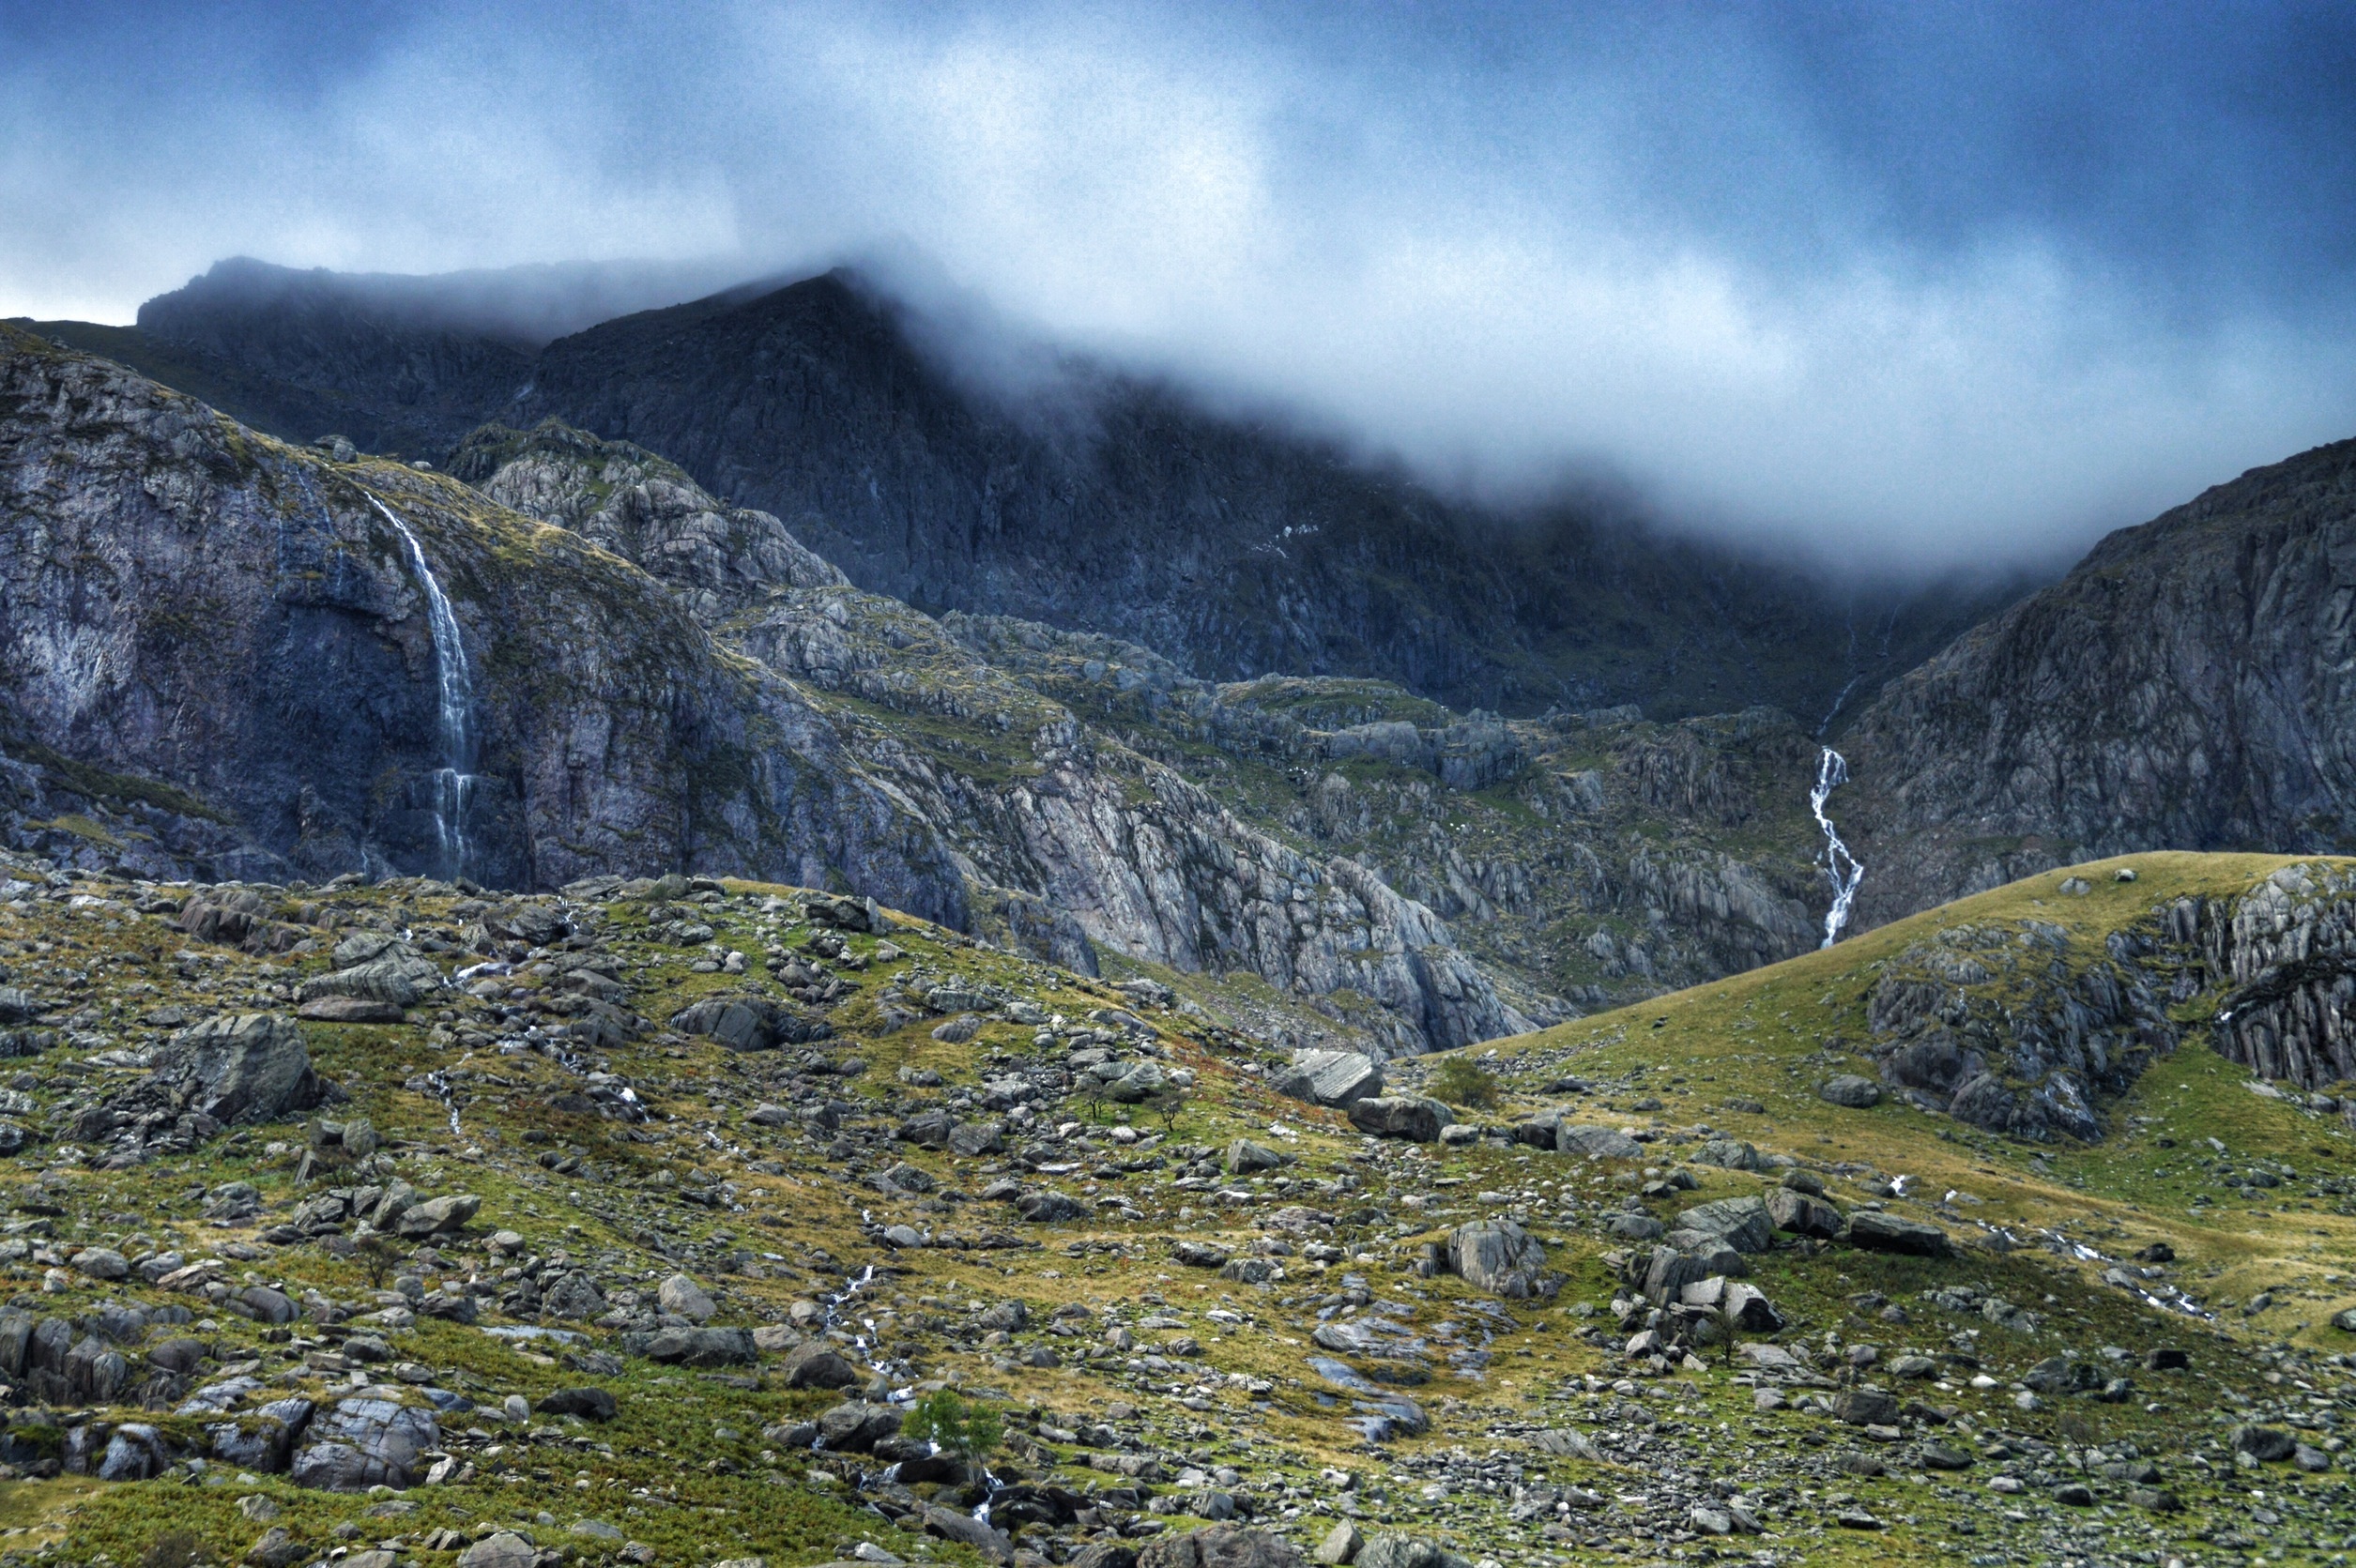
landscape, nature, outdoor, rock, wilderness, walking, mountain, cloud, sky, fog, mist, hiking, meadow, hill, lake, adventure, view, valley, mountain range, summer, travel, environment, green, tranquil, climbing, highland, ridge, summit, mountains, alps, plateau, fell, cirque, loch, landform, mountain pass, geographical feature, mountainous landforms